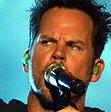
Age: 39